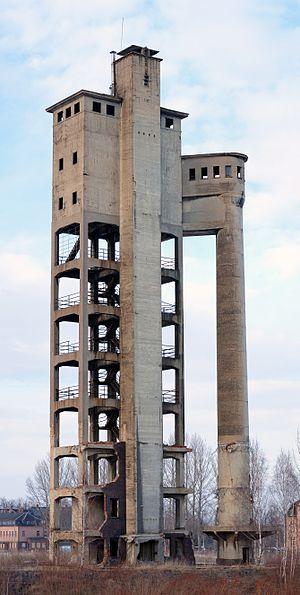
Une ""tour à acide"" utilisée anciennement dans l'industrie papetière pour la synthèse du bisulfite de calcium à partir de calcaire et de souffre. La tour est remplie de blocs de calcaires sur lesquels de l'eau s'écoule en un film mince depuis des buses situées en haut de la tour. Au pied de la tour, le souffre est brulé pour former du dioxyde de souffre. Le dioxyde de souffre se dissout dans l'eau et forme de l'acide sulfurique. L'acide sulfurique réagit avec le calcaire (carbonate de calcium) et forme du sulfite de calcium, peu soluble, et du dioxyde de carbone. Le sulfite de calcium est ensuite transformé en bisulfite par une nouvelle molécule d'acide sulfurique. Le bisulfite de calcium, soluble, est récupéré en solution au pied de la tour. Photo prise à Crossen, dans la commune de Zwickau en Saxe (Allemagne).